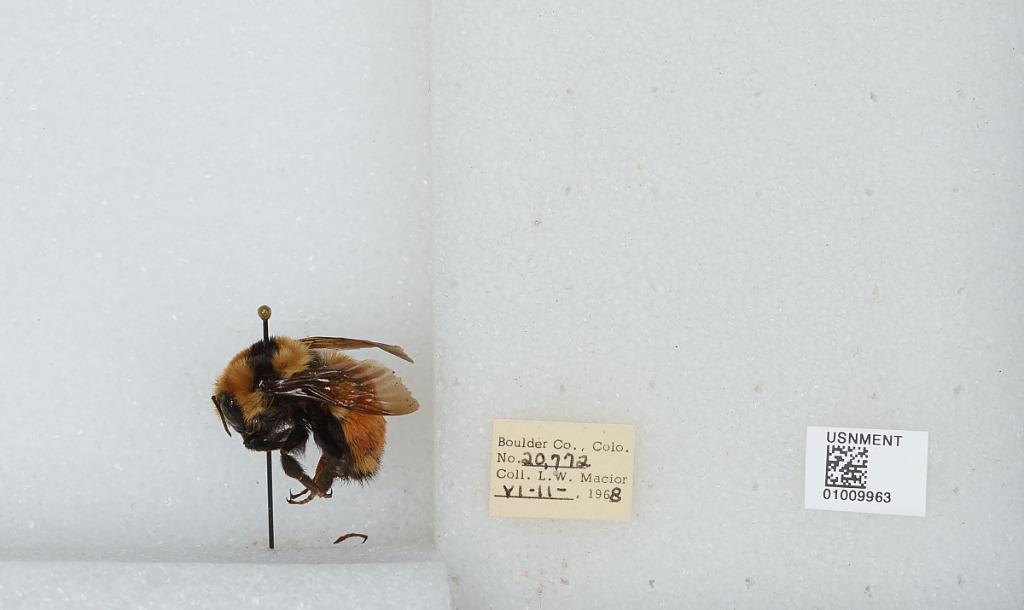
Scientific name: Bombus (Pyrobombus) huntii Greene
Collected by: L. Macior
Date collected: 1968-6-11
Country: United States
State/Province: Colorado
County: Boulder
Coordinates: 40.09, -105.36